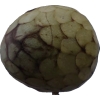
Label: cherimoya